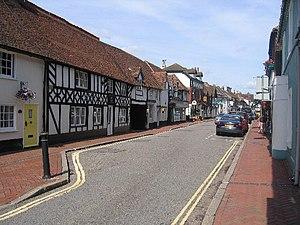
Cet article présente la treizième saison de la série télévisée Inspecteur Barnaby.